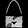
Label: Bag